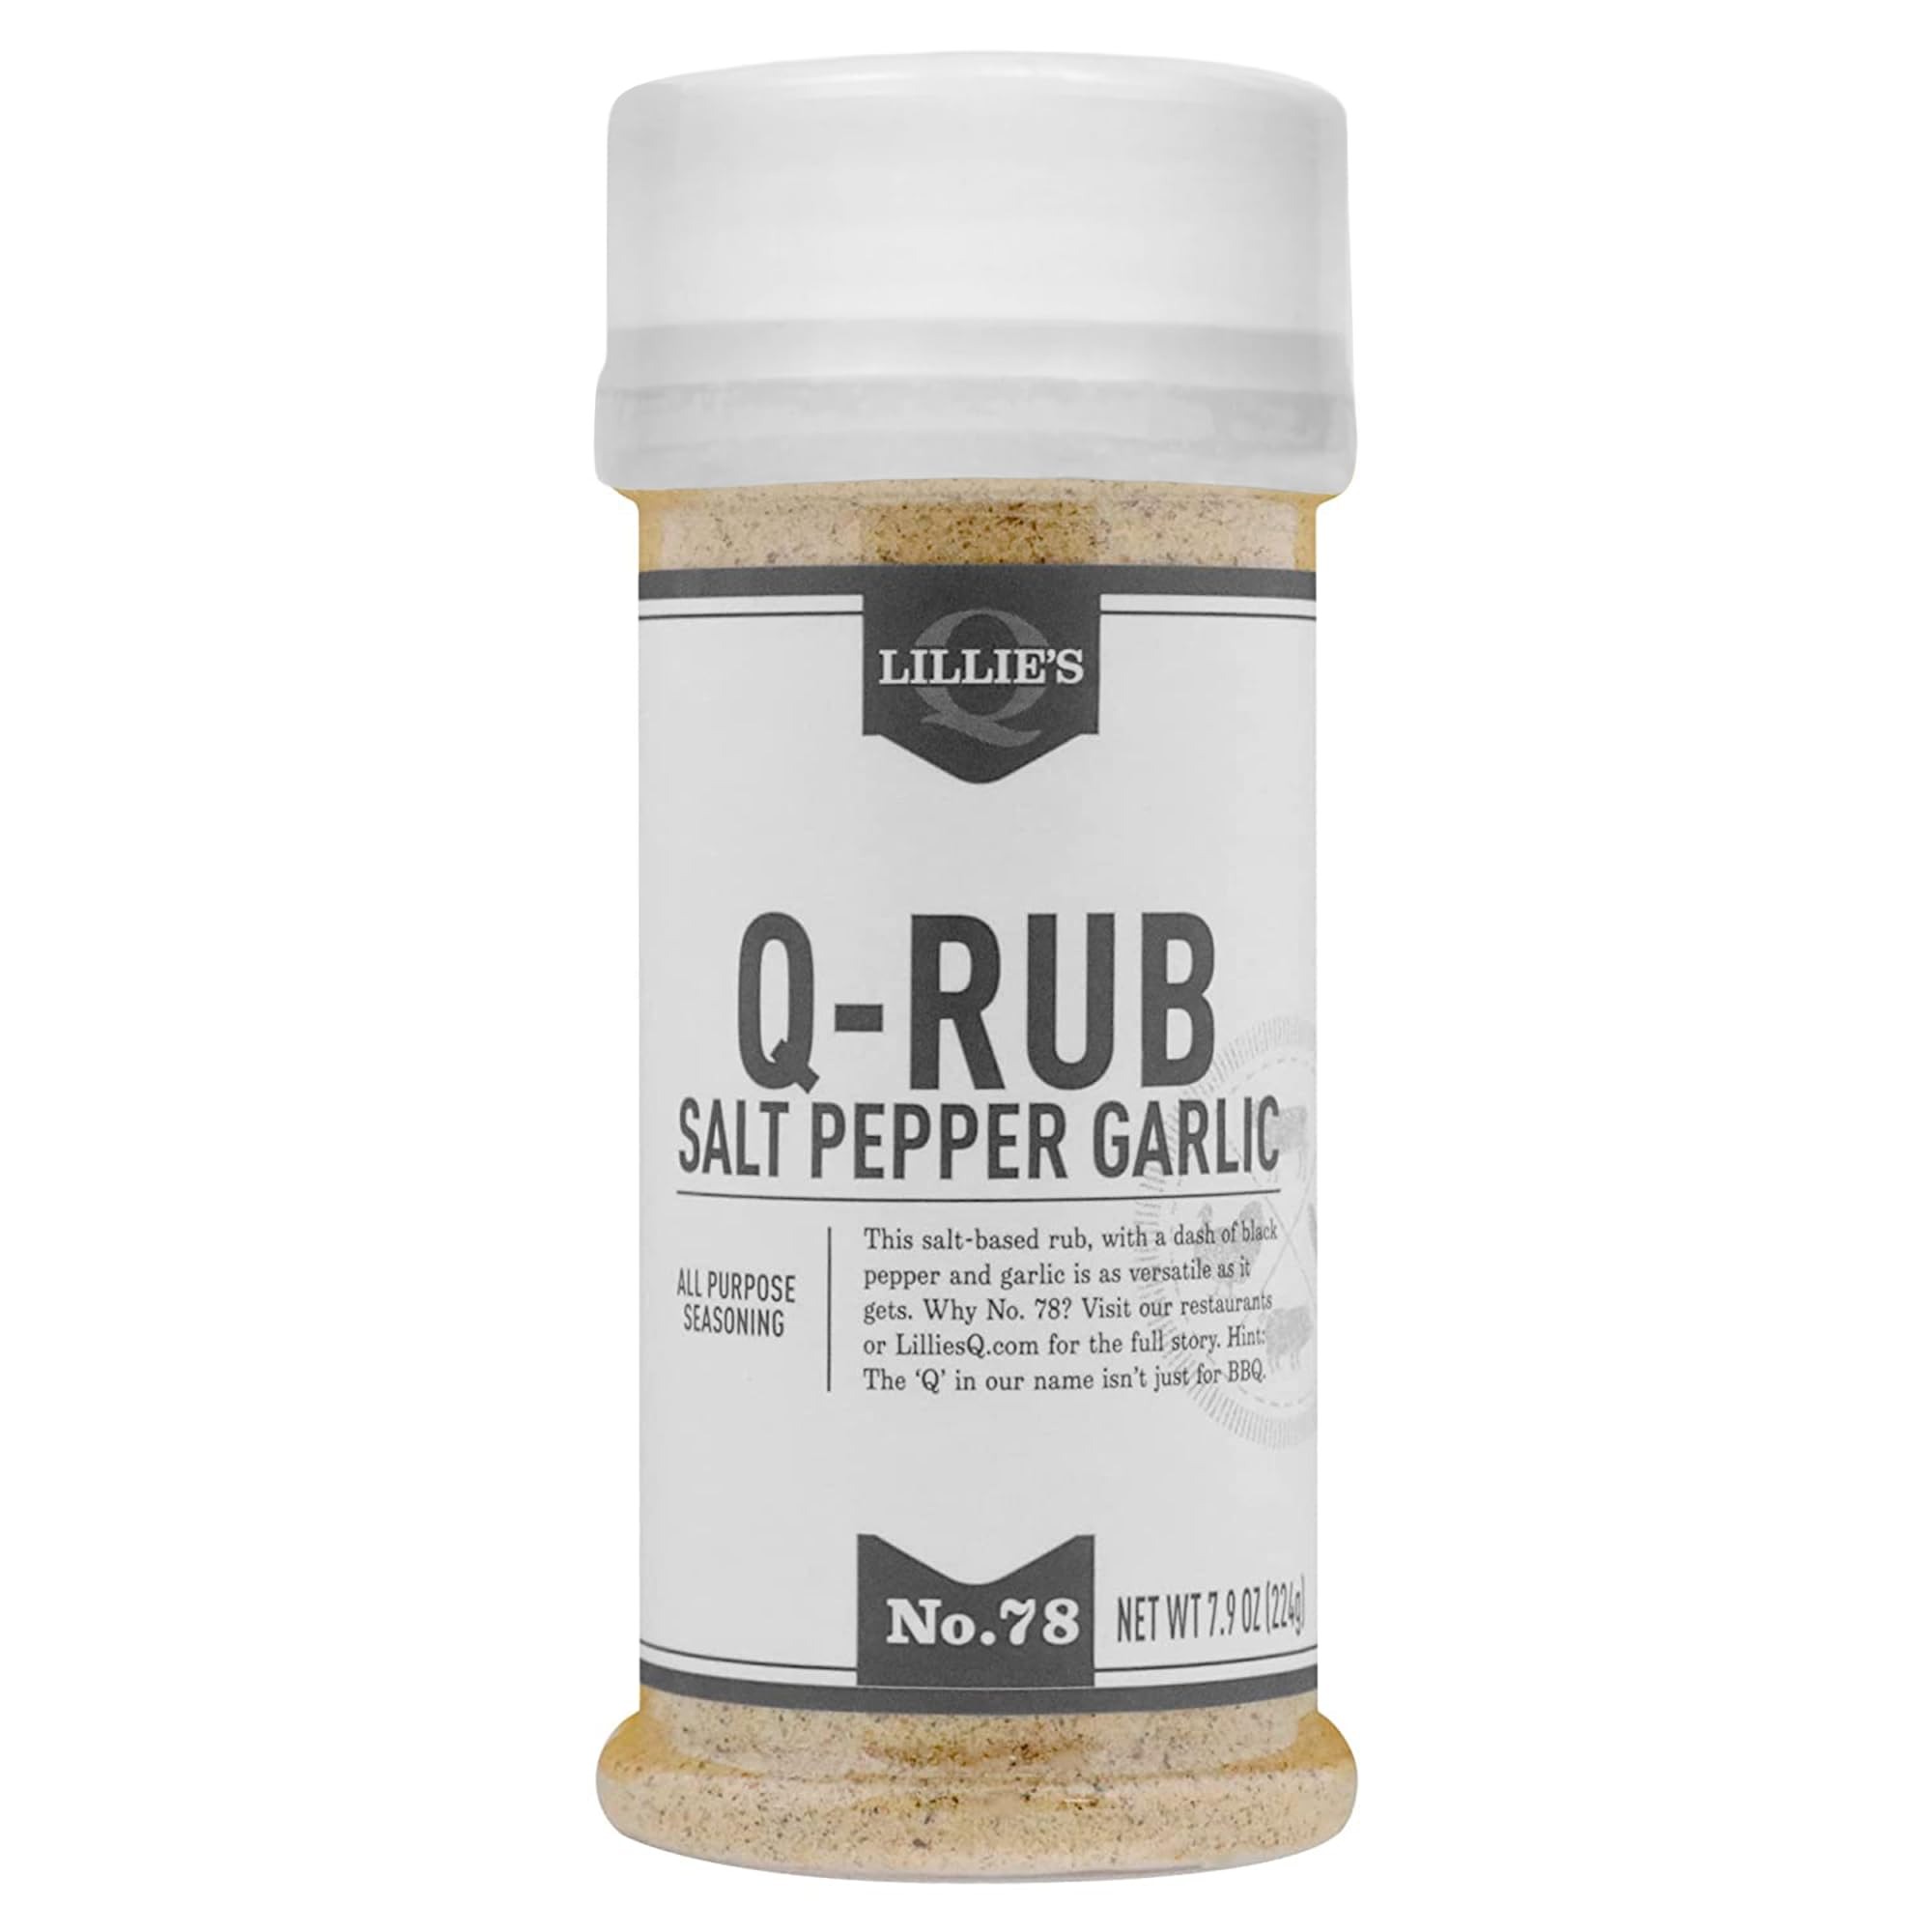
Item Name: Lillie’s Q - Q-Rub BBQ Rub, Salt-Based BBQ Rub, All-Purpose Barbeque Rub, Garlic & Black Pepper, Perfect Barbeque Seasoning for Beef, Pork, Chicken, & Turkey (7.9 oz)
Bullet Point 1: TRADITION IS WHAT OUR BBQ RUBS ARE MADE OF: A blend of salt, black pepper, and garlic, this traditional all-purpose rub compliments a variety of meats and is the perfect barbeque seasoning if you need something incredibly versatile.
Bullet Point 2: A BI-COASTAL FUSION OF TRADITION: Why No. 78? The Q in Q-Rub is named for more than just BBQ—it's for Chef Charlie McKenna's dad, Quito, who introduced West Coast flavor into our Southern barbeque recipes in 1978. Honoring him with this dry rub.
Bullet Point 3: APPLY BBQ RUBS & SPICES 15 MINUTES BEFORE COOKING: That's all the time it needs to work its magic. Bring new life to your beef, pork, chicken, or turkey by applying our salt-based Q-Rub. This all-purpose rub is as versatile as it gets.
Bullet Point 4: INGREDIENTS TO WRITE HOME ABOUT: Our barbeque products are made from a unique blend of premium ingredients & are made to be completely gluten-free. That means no high fructose corn syrup, no MSG, no preservatives, & more.
Bullet Point 5: AUTHENTICALLY CRAFTED BBQ SEASONING & RUBS: Chef Charlie created Lillie's Q to bring new life to your BBQ favorites with honest-to-goodness authentic Southern flavor. Enjoy our delicious barbeque rubs & spices—we call it #SmotherlyLove.
Product Description: Lillie's Q’s mission is to bring people together at the table to experience authentically crafted Southern barbeque flavors true to their regions and traditions. As Chef Charlie McKenna traveled the BBQ competition circuit from Memphis to Alabama and the Carolinas, he created a Lillie's Q sauce unique to each region and won the Memphis in May World Championship Barbecue Cooking Contest along the way...twice! Now, he’s serving up Southern BBQ that’s true to regional traditions while still creating unique, reimagined flavors—it’s an art form. Thanks to Grandma Lillie, a full family lineage of BBQ passion, and a commitment to craft, we believe we’ve mastered it. With four restaurants and a variety of sauces, rubs, kettle chips, and more—we’re excited to show you why it's unlike anything you’ve ever tasted. Our Q-Rub includes a blend of salt, black pepper, and garlic. This traditional all-purpose rub compliments a variety of meats and is the perfect barbeque seasoning if you need something incredibly versatile. Bring new life to your beef, pork, chicken, or turkey by applying our salt-based rub. Apply 15 minutes before cooking—that’s all the time it needs to work its magic. Each of our rub seasonings tell their own story by honoring the region they were created from or the people that brought them to life. Why No. 78? The Q in Q-Rub is named for more than just BBQ—it's for Chef Charlie McKenna's dad, Quito, who introduced West Coast flavor into our Southern barbeque recipes in 1978. We honor him with this bicoastal rub. Remember with every bite, know you're enjoying flavors as authentic as the places they come from.
Value: 7.9
Unit: Ounce

Price: 5.77